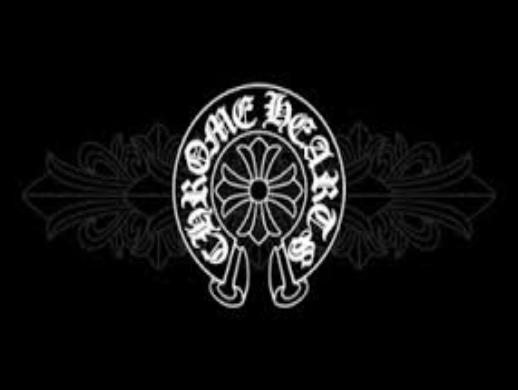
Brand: Chrome Hearts
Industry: Clothes